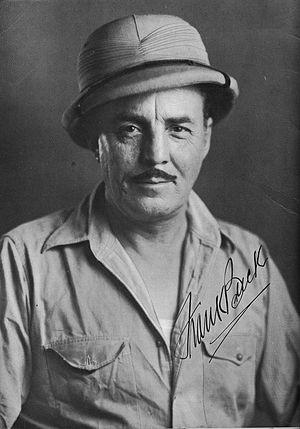
Frank Buck est un aventurier, chasseur, collectionneur, acteur et producteur américain.